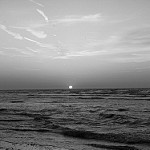
Label: B & W